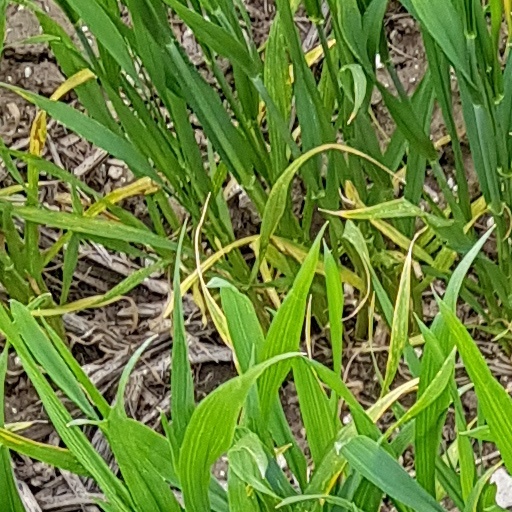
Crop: wheat